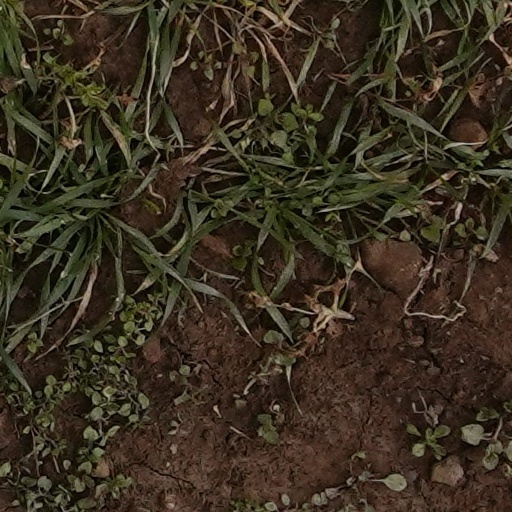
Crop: wheat